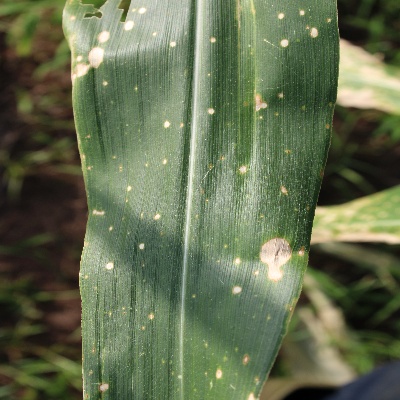
Crop: Maize
Condition: leaf spot